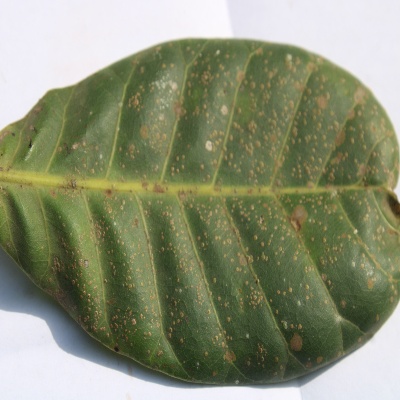
Crop: Cashew
Condition: red rust